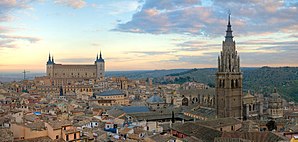
Toledo (Spanien)
Toledo
Toledo er en by i det centrale Spanien, ca. 75 kilometer syd for Madrid. Den er hovedstad i provinsen Toledo og i den selvstyrende del Castilla-La Mancha. pr. 2005 har Toledo en befolkning på 75.578.